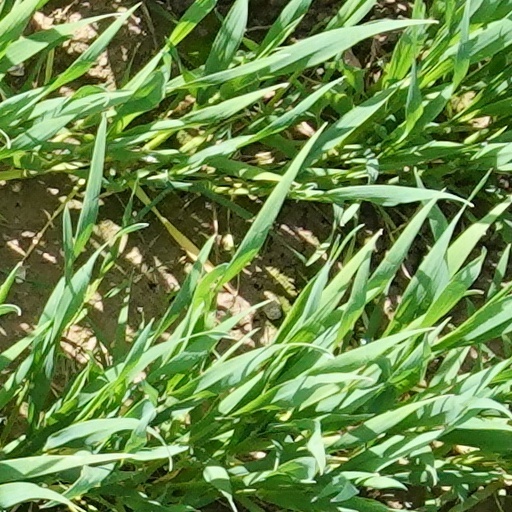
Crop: wheat